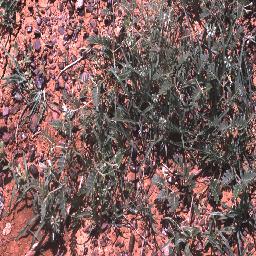
Label: negative